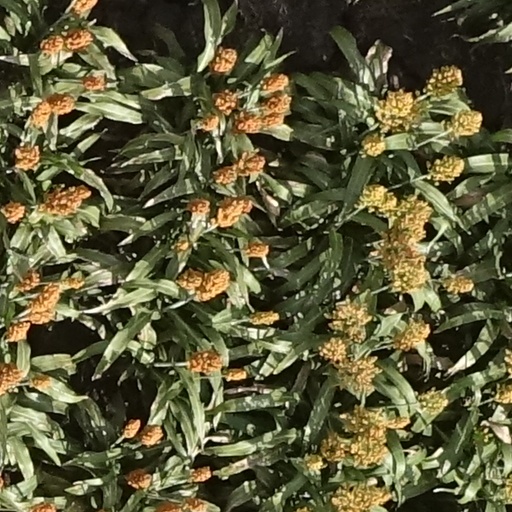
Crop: sorghum